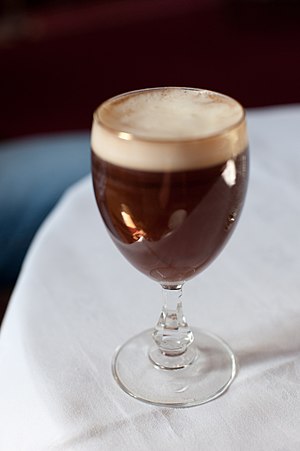
Irish coffee
Et glas med irish coffee.
Irish coffee er en varm drink af kaffe, irsk whiskey, flødeskum og sukker som brun farin, rørsukker og kandisstænger.